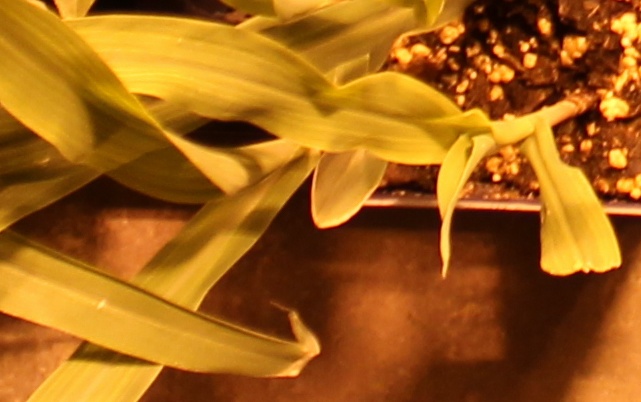
Label: Corn